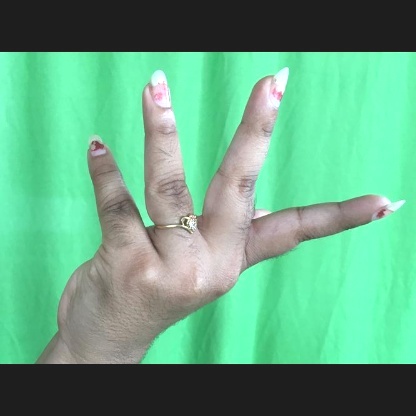
Mudra: Alapadmam